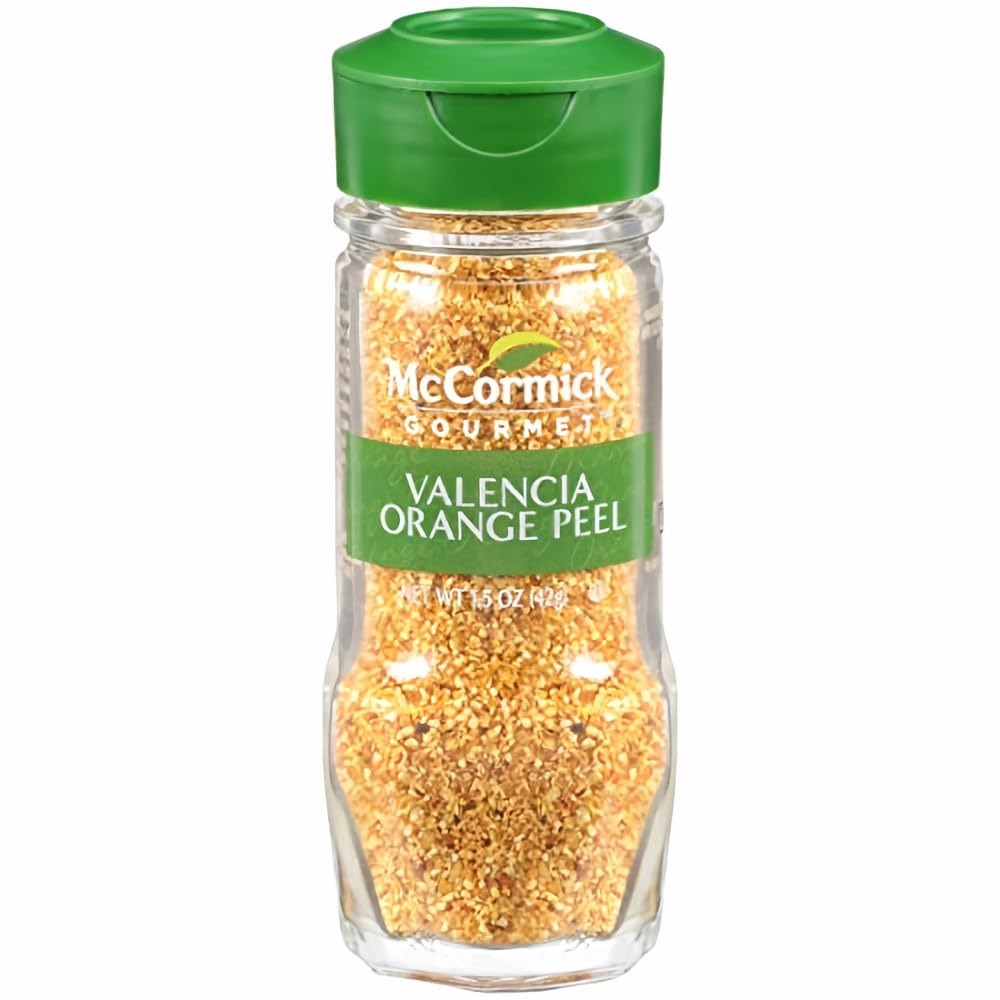
Item Name: McCormick Gourmet Valencia Orange Peel 1.5 oz (Pack of 10)
Bullet Point 1: Premium sourced dried peels of sweet Valencia oranges
Bullet Point 2: McCormick Gourmet Valencia Orange Peel is finely grated for zesty flavor
Bullet Point 3: Convenience of always having orange peel on hand and no grating needed
Bullet Point 4: Adds citrus flavor and aroma to desserts, breads, cookies and cakes
Bullet Point 5: For savory dishes like ham glaze, stir-fries, spice blends and marinades
Product Description: McCormick Gourmet uses sweet oranges named for the city of Valencia in Spain as the source of their dried orange peel. It delivers the zesty flavor of grated orange peel to desserts, marinades, breads, cookies and cakes. We use only the thin outer layer of the orange peel where the intensely flavored essential oils are. (Pack of 10)
Value: 1.5
Unit: Ounce

Price: 37.785